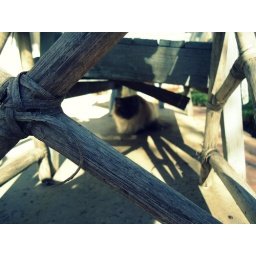
through the table and under the chair